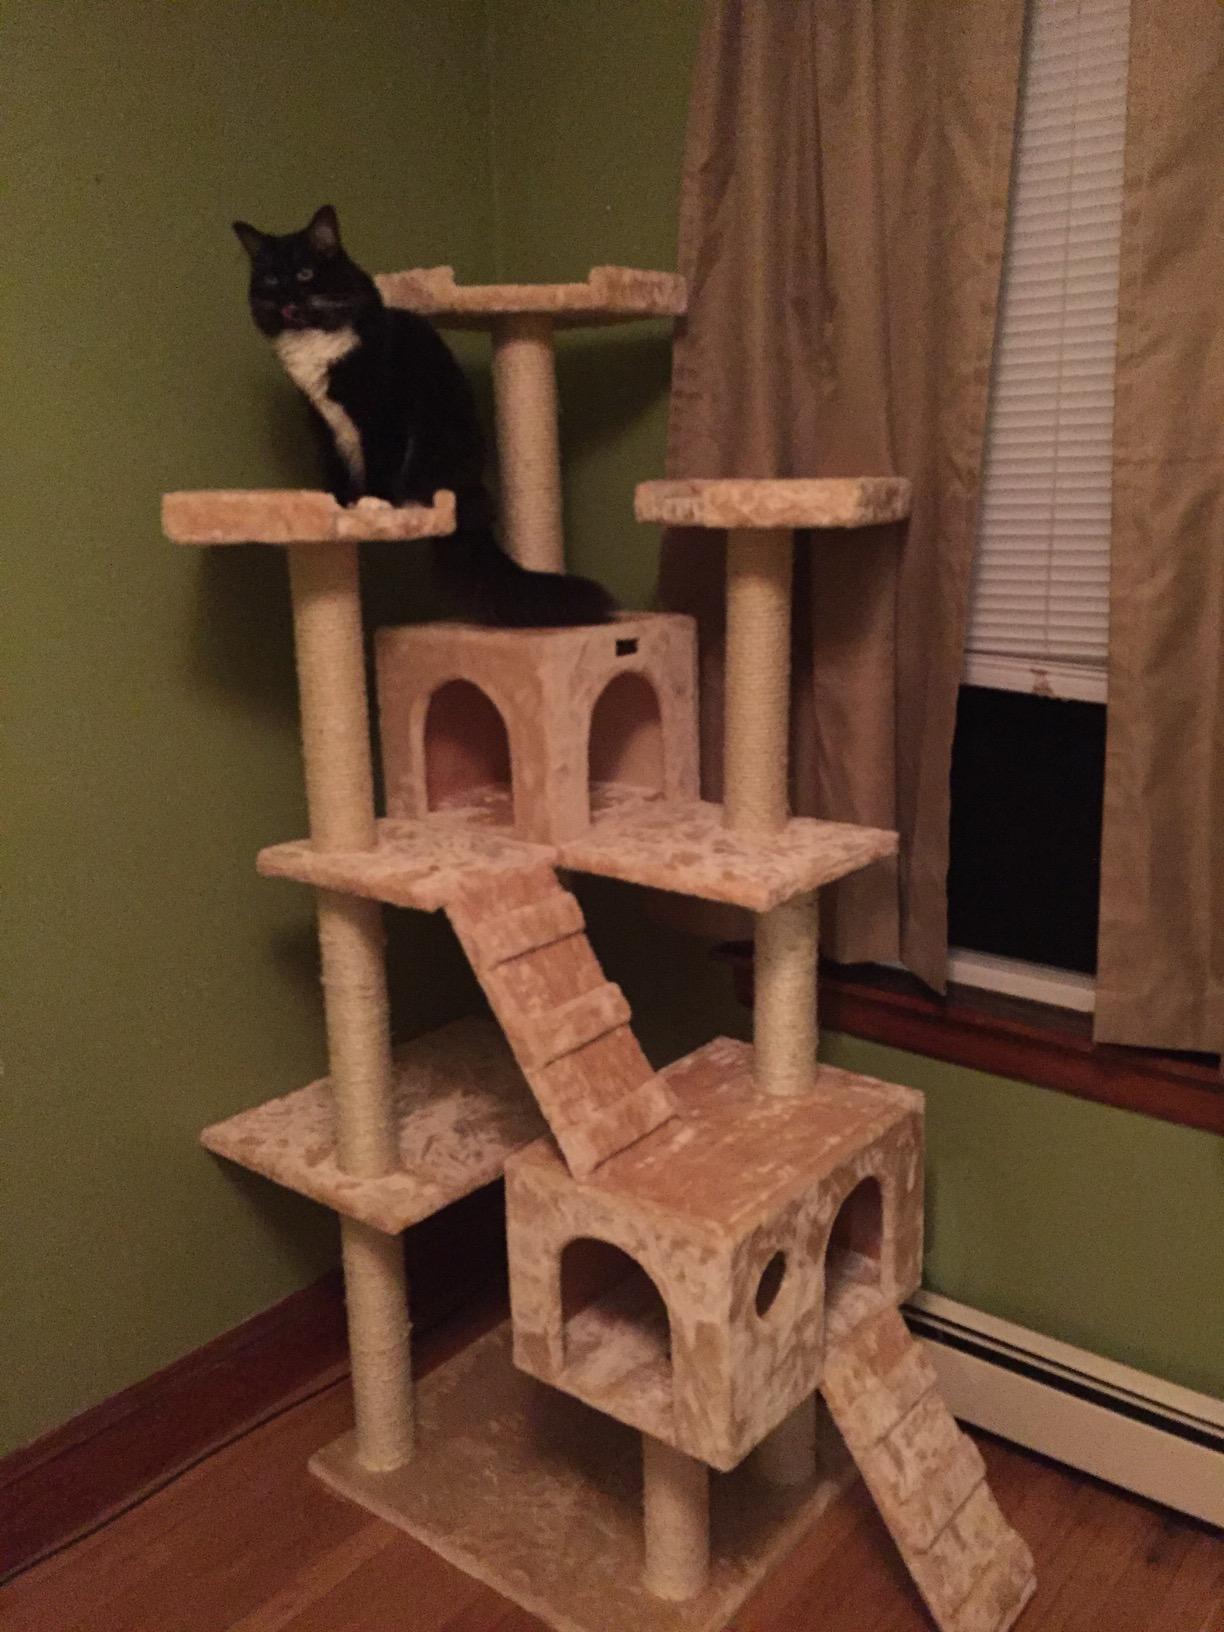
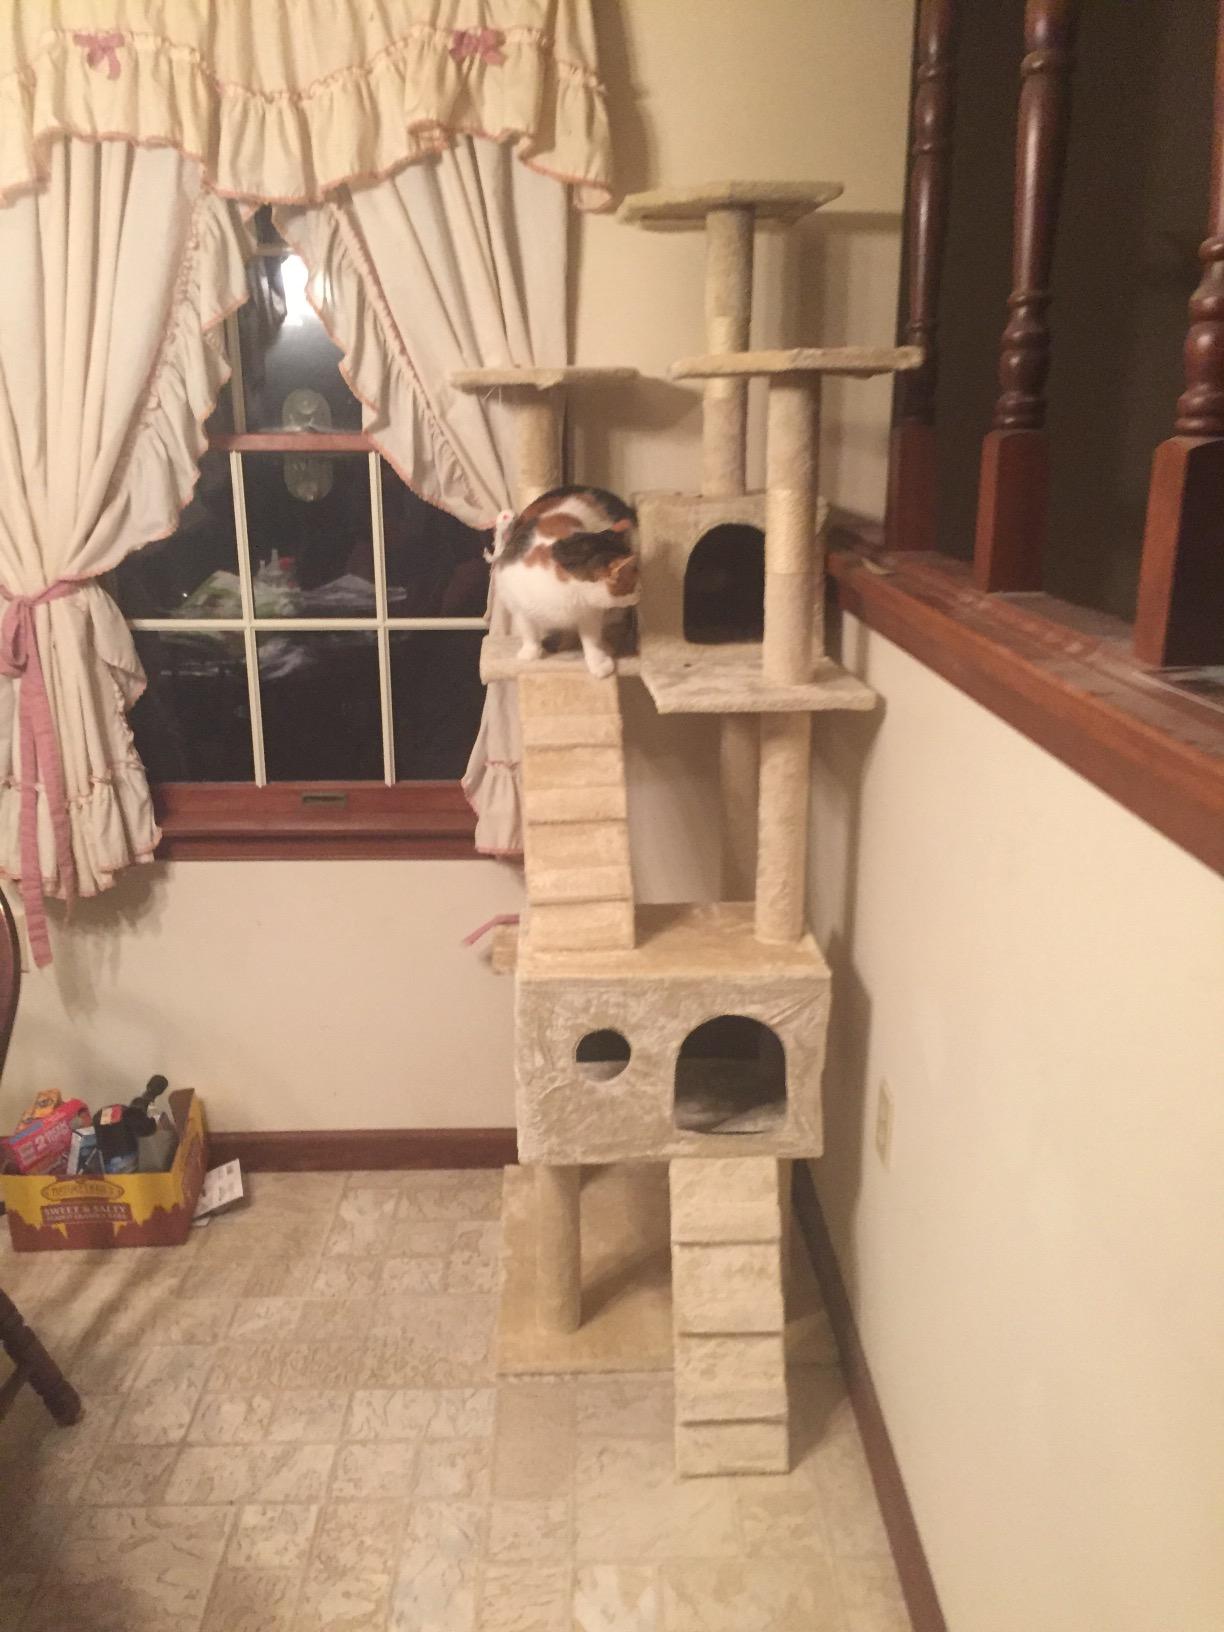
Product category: items_cat tree
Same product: no